Henry Johnson (World War I soldier)

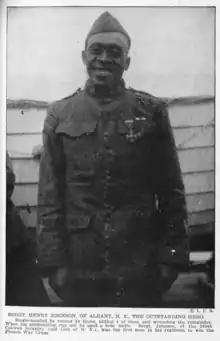
Johnson in 1919, wearing his Croix de Guerre. Two wound chevrons can be seen on his lower right sleeve.

Henry Johnson enlisted in the United States Armed Forces on June 5, 1917 as a 5-foot-4-inch young man. This was almost two months after the American entry into World War I, joining the all-black New York National Guard 15th Infantry Regiment, which, when mustered into Federal service, was redesignated as the 369th Infantry Regiment, and was then based in Harlem. The 369th Infantry joined the 185th Infantry Brigade upon arrival in France, but was relegated to labor service duties instead of combat training. The 185th Infantry Brigade was in turn assigned on January 5, 1918, to the 93rd Infantry Division.